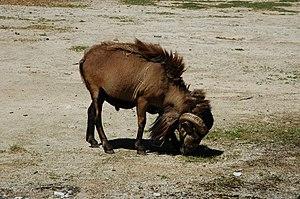
Mouton du Cameroun au Zoo du Lunaret
Le Djallonké ou mouton nain de l'Afrique de l'Ouest est un mouton à poils à queue mince élevé dans la partie sud de l'Afrique de l'Ouest jusqu'en Afrique centrale pour sa viande. C'est la race ovine principale de cette région et on la retrouve sous divers noms. Elle a la particularité d'être tolérante aux trypanosomes, c'est-à-dire trypanotolérante.